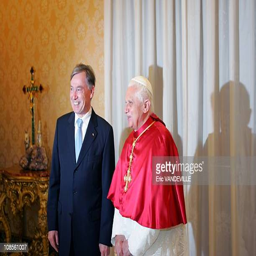
religious leader meets politician and his wife during a private audience